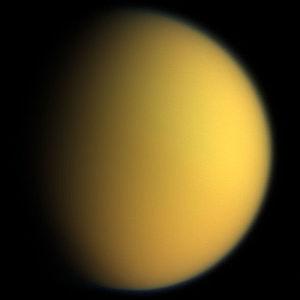
Les satellites naturels de Saturne sont les corps naturellement en orbite autour de la planète Saturne. À l'heure actuelle, quatre-vingt-deux de ces entités ont été observées, auxquels on peut ajouter plus de cent cinquante hélices dans les anneaux suspectées d'être causées par des lunes mineures non observées directement. Parmi les quatre-vingt-deux premiers satellites, l'existence de cinquante-trois est suffisamment confirmée pour qu'ils soient nommés individuellement alors que les vingt-neuf autres n'ont encore qu'une désignation temporaire. L'existence de trois satellites supplémentaires est particulièrement remise en question. Les satellites de Saturne ont des tailles très variées. Il existe de petites lunes de moins d'un kilomètre de diamètre, mais aussi Titan, plus grand que la planète Mercure. Parmi les satellites recensés, treize ont un diamètre de plus de cinquante kilomètres.
Voici une galerie du Système solaire.
Plusieurs satellites naturels de Saturne ont figuré dans des œuvres de science-fiction.
L'éventualité d'une colonisation de Titan a été proposée par l'ingénieur aérospatial et nucléaire américain Robert Zubrin qui donna à Saturne, Uranus et Neptune le surnom de « Golfe Persique du système solaire », car il représente la plus grande source de deutérium et d'hélium 3 pour développer une économie du nucléaire. Le système de Jupiter est le moins attractif pour le développement de collectes de ressources sur les géantes gazeuses, à cause de sa ceinture de radiation. En particulier, Zubrin identifia Saturne comme étant la plus avantageuse et la plus importante des trois, à cause de la proximité de ses lunes, de basses radiations, et d'un excellent système lunaire. Il désigna Titan comme la lune la plus importante pour le développement d'une base dans le système saturnien.